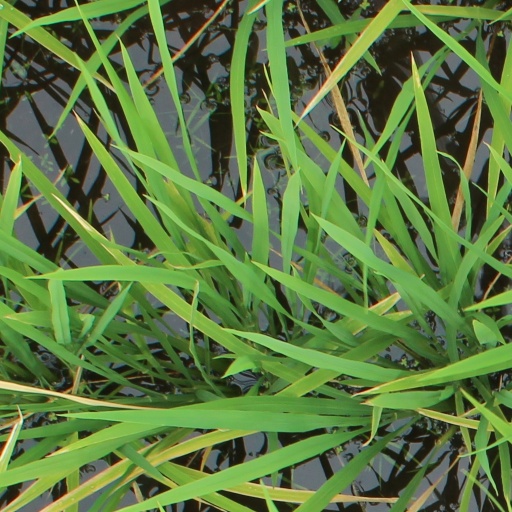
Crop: rice